Super Blood Hockey

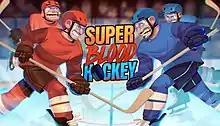

Super Blood Hockey is an ice hockey fighting video game for Windows. The game was developed and published by Loren Lemcke in 2017. It was available in the Nintendo eShop for the Nintendo Switch in April 2019 with release dates from PlayStation 4 and Xbox One later in the year. The console versions included a new franchise mode, with the PC version receiving this mode as a free update. A limited physical release of the Switch version was released by Premium Edition Games.